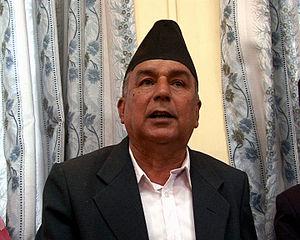
Ram Chandra Poudel ou Ram Chandra Paudel, né dans le district de Tanahu et âgé d'environ 63 ans, est un homme politique népalais, membre du Congrès népalais.